Beliefs and practices of the Church of Jesus Christ of Latter-day Saints

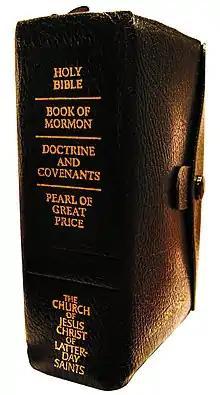
The standard works of the LDS Church printed in the "Quadruple Combination" format, often referred to simply as a "Quad"

The church's canon of sacred texts consists of the Holy Bible, the Book of Mormon, the Doctrine and Covenants, and the Pearl of Great Price. These are more commonly referred to as the church's standard works. Though not canonical, many members of the church also accept the teachings and pronouncements of the church's general authorities—and in particular those of the President of the Church—as doctrine, and complementing the standard works.